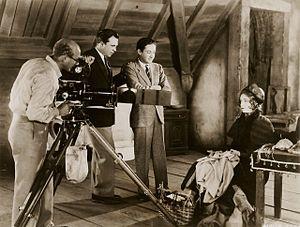
King Vidor est un réalisateur américain, né le 8 février 1894 à Galveston et mort le 1ᵉʳ novembre 1982 à Paso Robles.
Hendrik Sartov est un directeur de la photographie, technicien des effets spéciaux et photographe américain d'origine danoise, né Hendrik Christian Sartov le 14 mars 1885 à Haderslev — Écart de Kvistrup, mort le 21 mars 1970 à Glendale.
La Bohème est un film américain muet, réalisé par King Vidor, sorti en 1926.